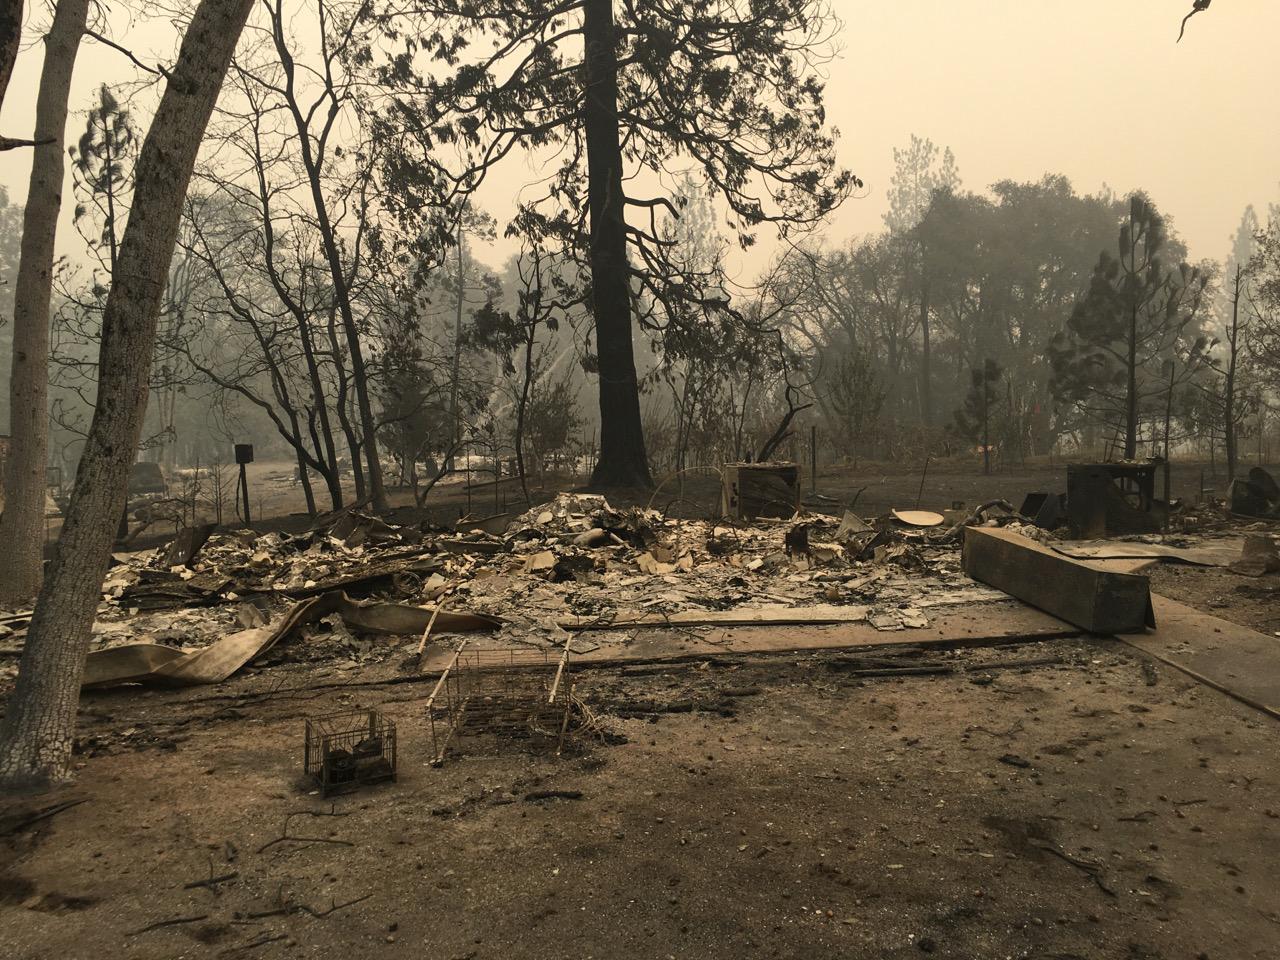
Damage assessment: destroyed